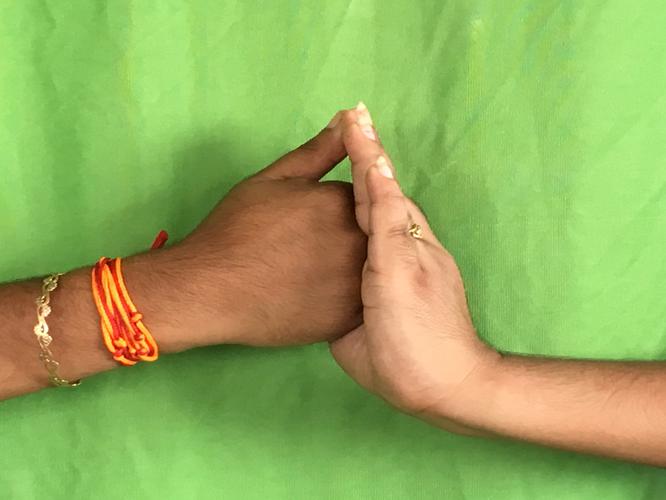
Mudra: Shanka
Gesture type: double_hand